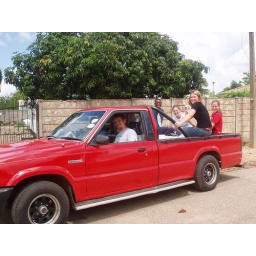
Apparently we were a site. Murungu means white person in Shona.